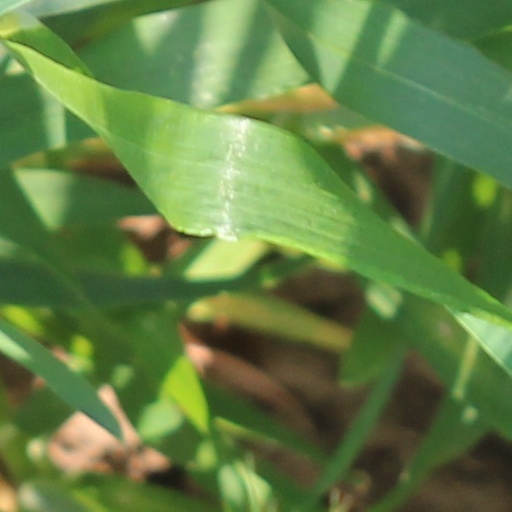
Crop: wheat